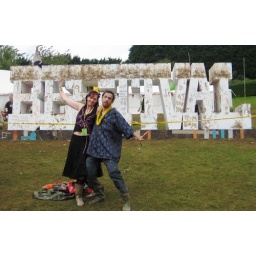
last revellers dance at the top of the hill by the muddy bestival sign